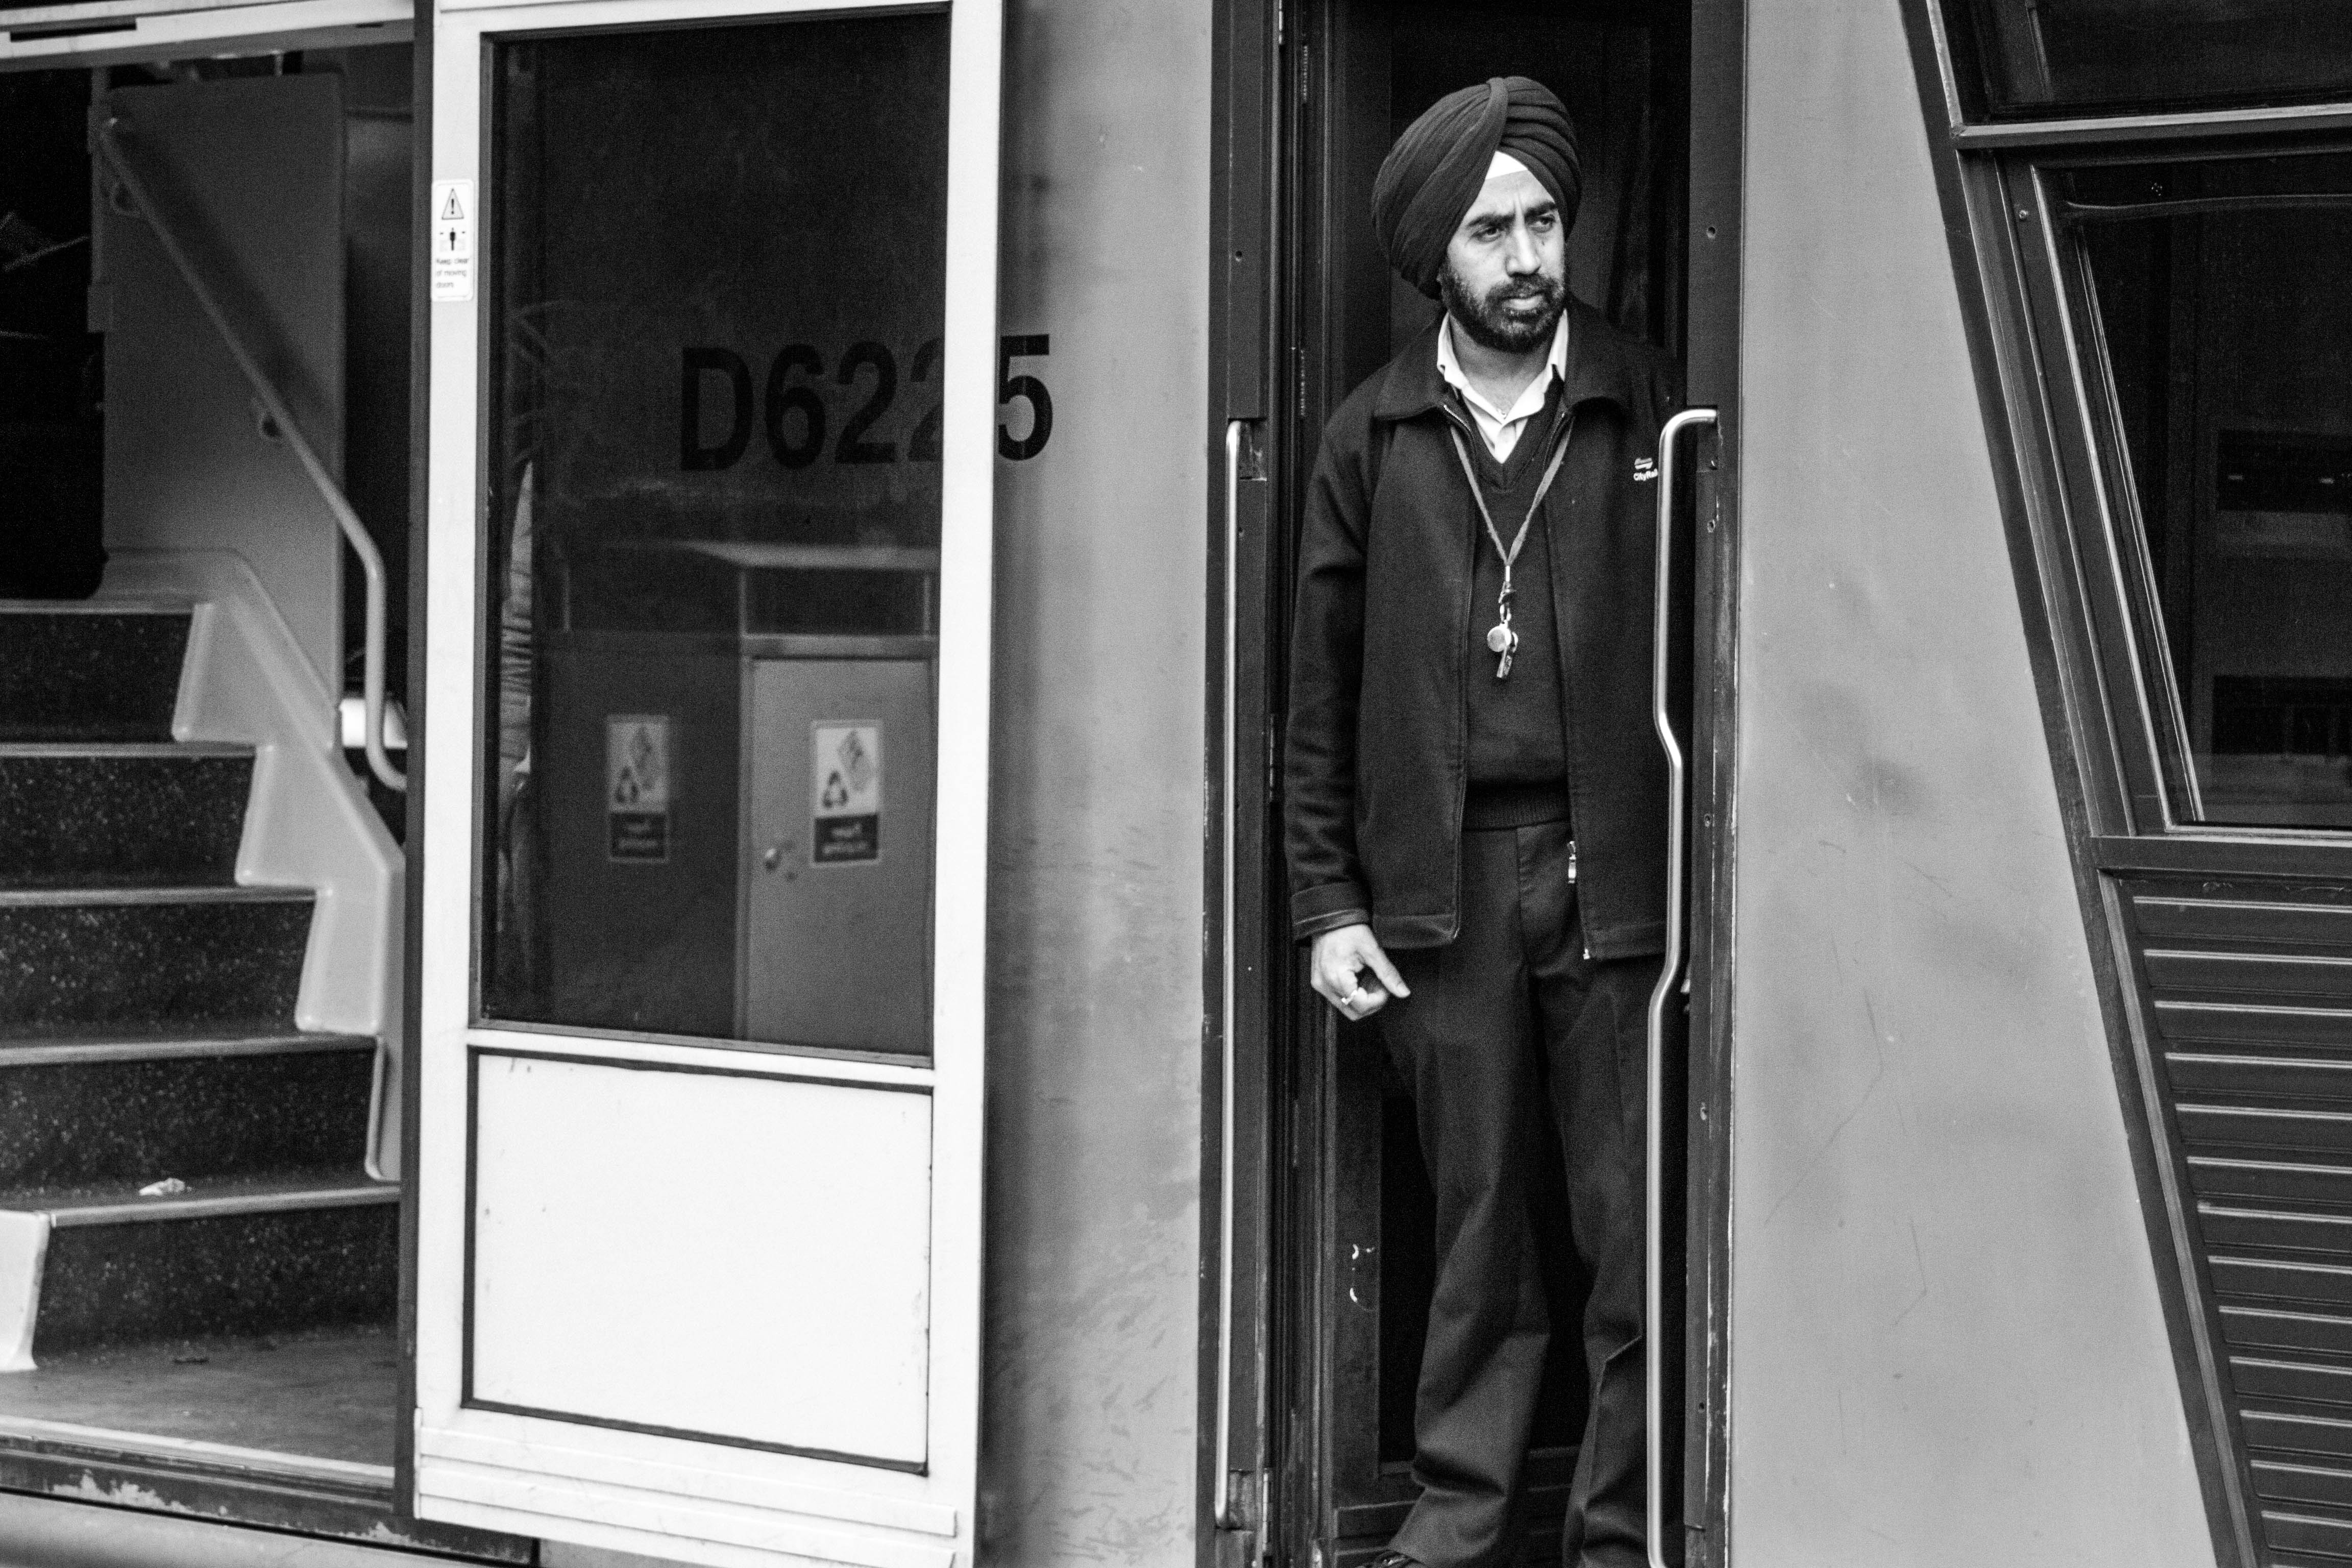
black and white, white, street, black, monochrome, photograph, monochrome photography, film noir